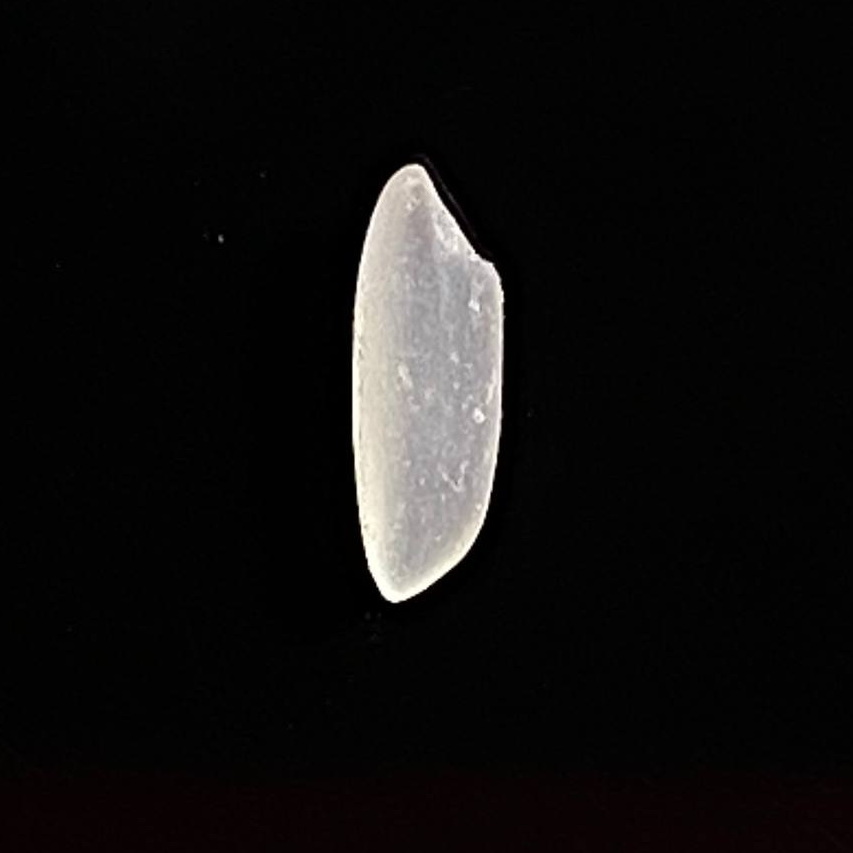
Rice variety: Katarivog